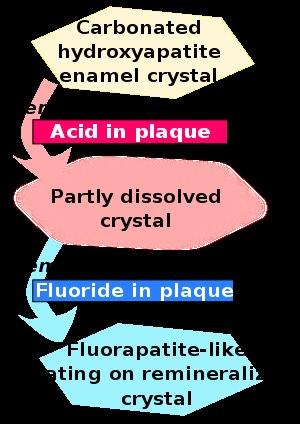
La fluoration de l'eau est l'ajustement contrôlé de fluor sous forme d'ions fluorure dans le système de distribution d'eau potable afin de réduire les cas de carie dentaire. Cette eau contient du fluor à un niveau qui est efficace pour prévenir les caries ; cela peut se produire naturellement ou en l'ajoutant. Elle agit sur la surface des dents : dans la bouche en créant de faibles niveaux dans la salive, ce qui réduit la vitesse à laquelle l'émail des dents se déminéralise et augmente la vitesse à laquelle il se reminéralise dans les premiers stades de la carie. En général, un composé fluoré est ajouté à l'eau potable, un processus qui, aux États-Unis, coûte en moyenne environ 1,11 dollars par personne et par an. La défluoration est nécessaire lorsque le niveau naturel dépasse les limites recommandées. En 2011, l'Organisation mondiale de la santé suggère un niveau de fluorure entre 0,5 et 1,5 mg/L en fonction du climat, de l'environnement local et d'autres sources de fluorure. L'eau en bouteille présente en général des niveaux inconnus.